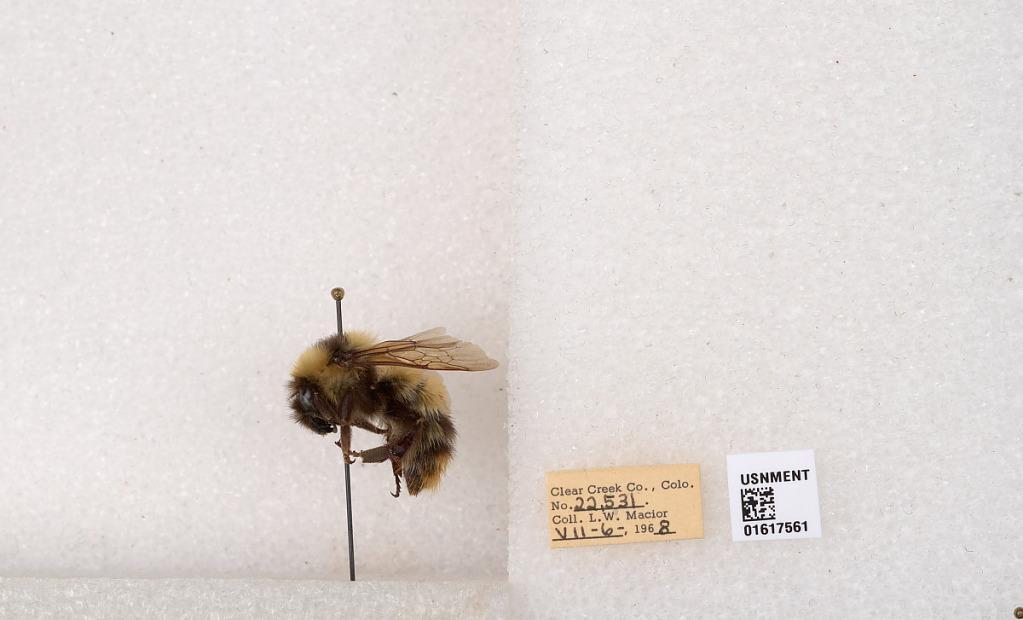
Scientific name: Bombus kirbyellus
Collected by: L. Macior
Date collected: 1968-7-6
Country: United States
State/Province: Colorado
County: Clear Creek
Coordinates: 39.6891, -105.644